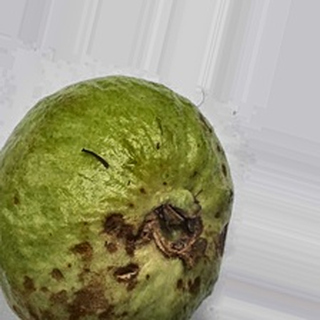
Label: guava_anthracnose